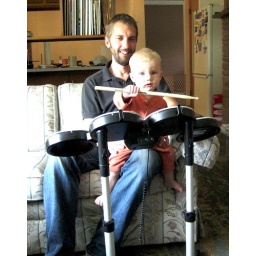
rock band drummer at greg's house in milwaukee